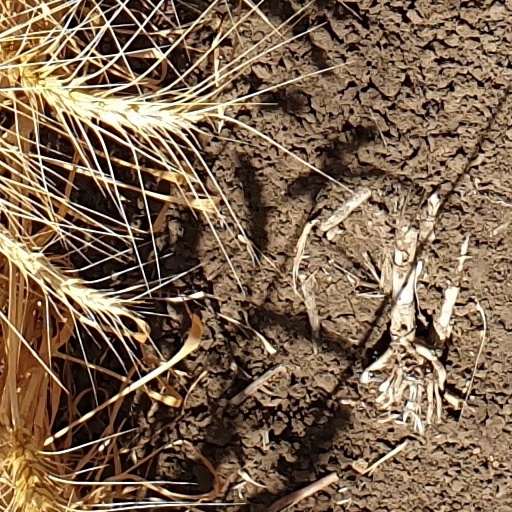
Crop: wheat